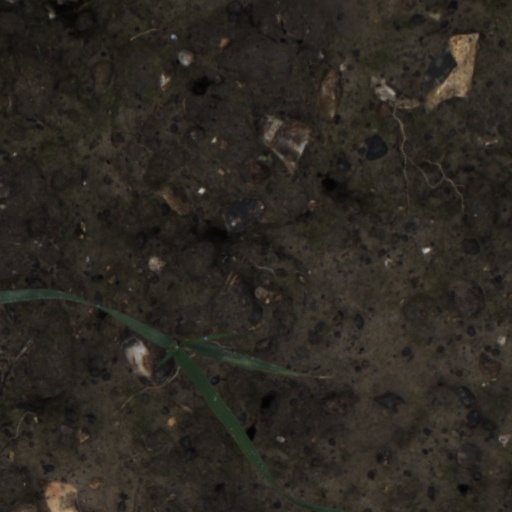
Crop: wheat